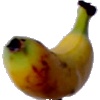
Label: banana_lady_finger